Carl Crawford

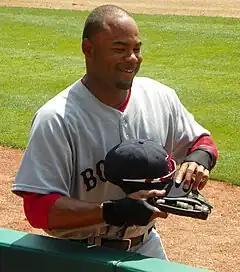
Crawford during his tenure with the Boston Red Sox in 2011

On May 3, 2009, Carl Crawford tied a modern-era record by stealing six bases in a game against the Boston Red Sox, part of a team-record eight total stolen bases. On July 14, 2009, Crawford represented Tampa Bay in the 2009 All Star Game, where he was named MVP for a leaping catch at the top of the 8-foot outfield wall to prevent a possible go-ahead home run by Rockies outfielder Brad Hawpe.